Answer in natural language. How many Doorways are visible in the scene? Choose between the following options: 2, 4, 1, 3 or 0
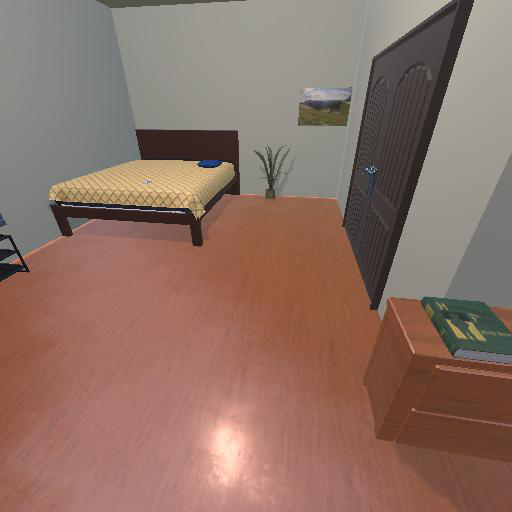
<answer>1</answer>